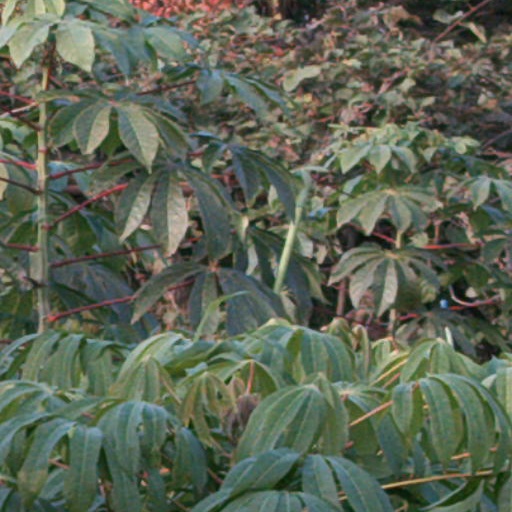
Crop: cassava